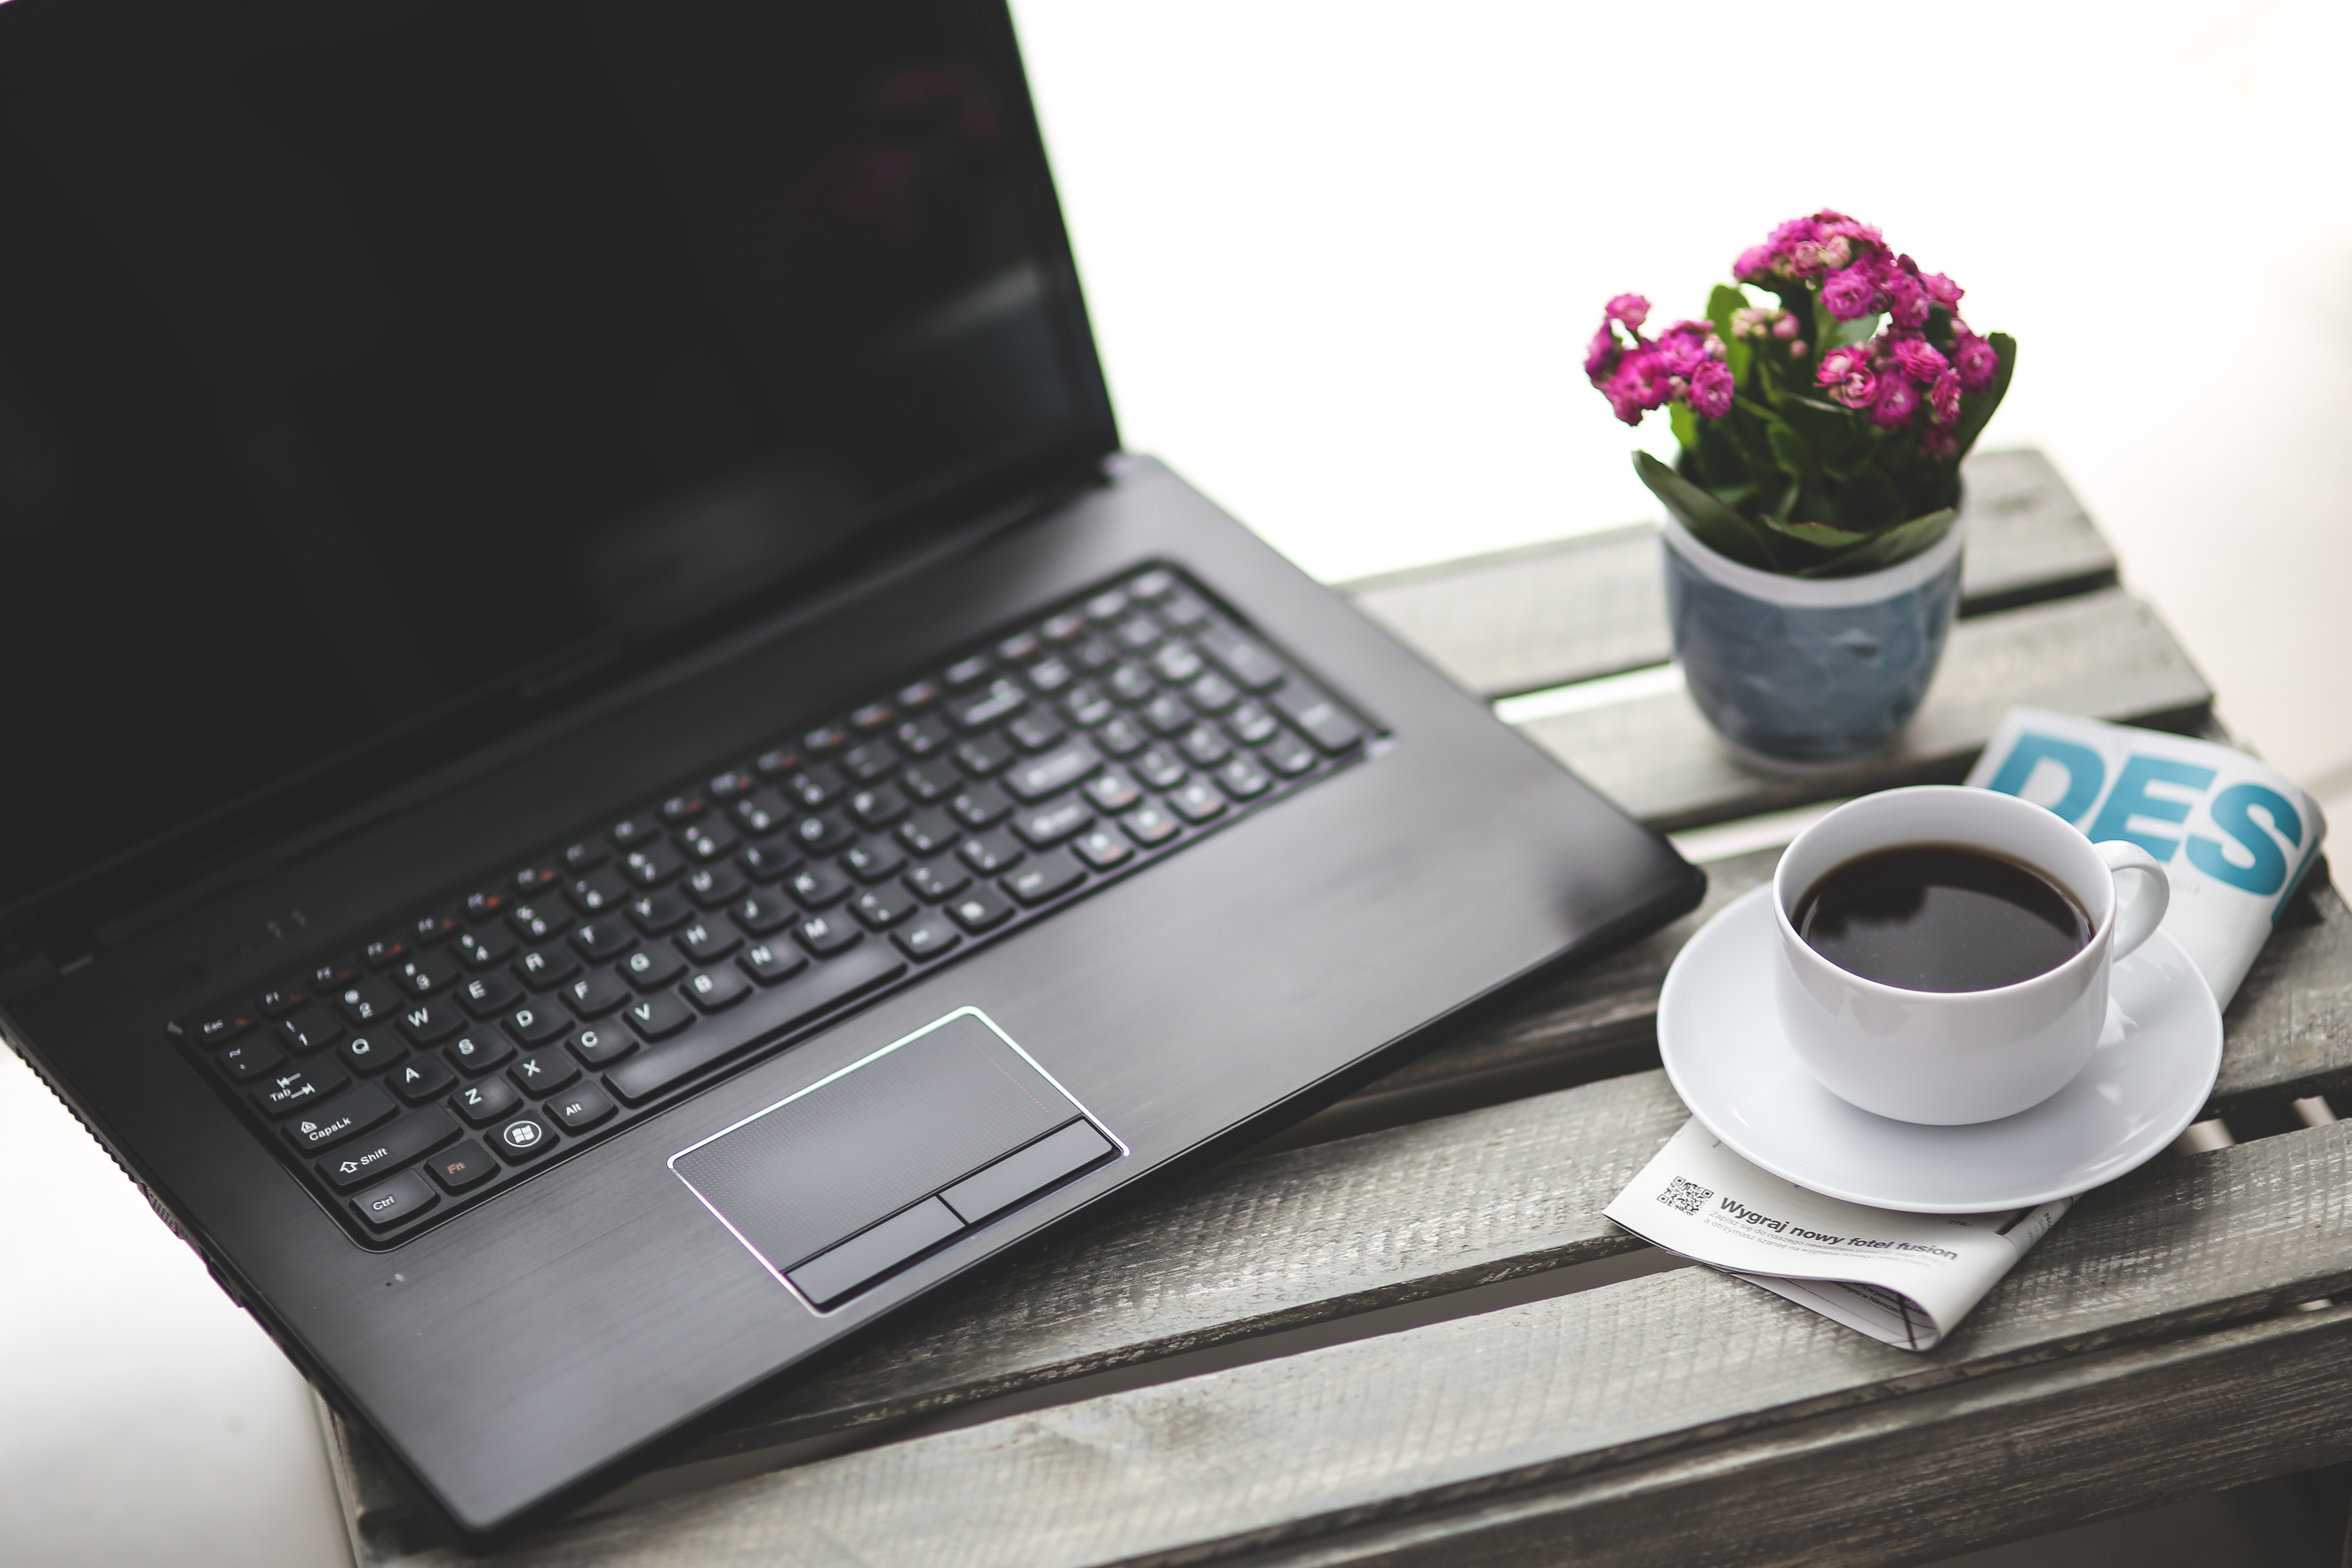
laptop, notebook, computer, work, working, coffee, keyboard, technology, cup, workspace, brand, porcelain, china, multimedia, netbook, white cup, electronic device, computer hardware